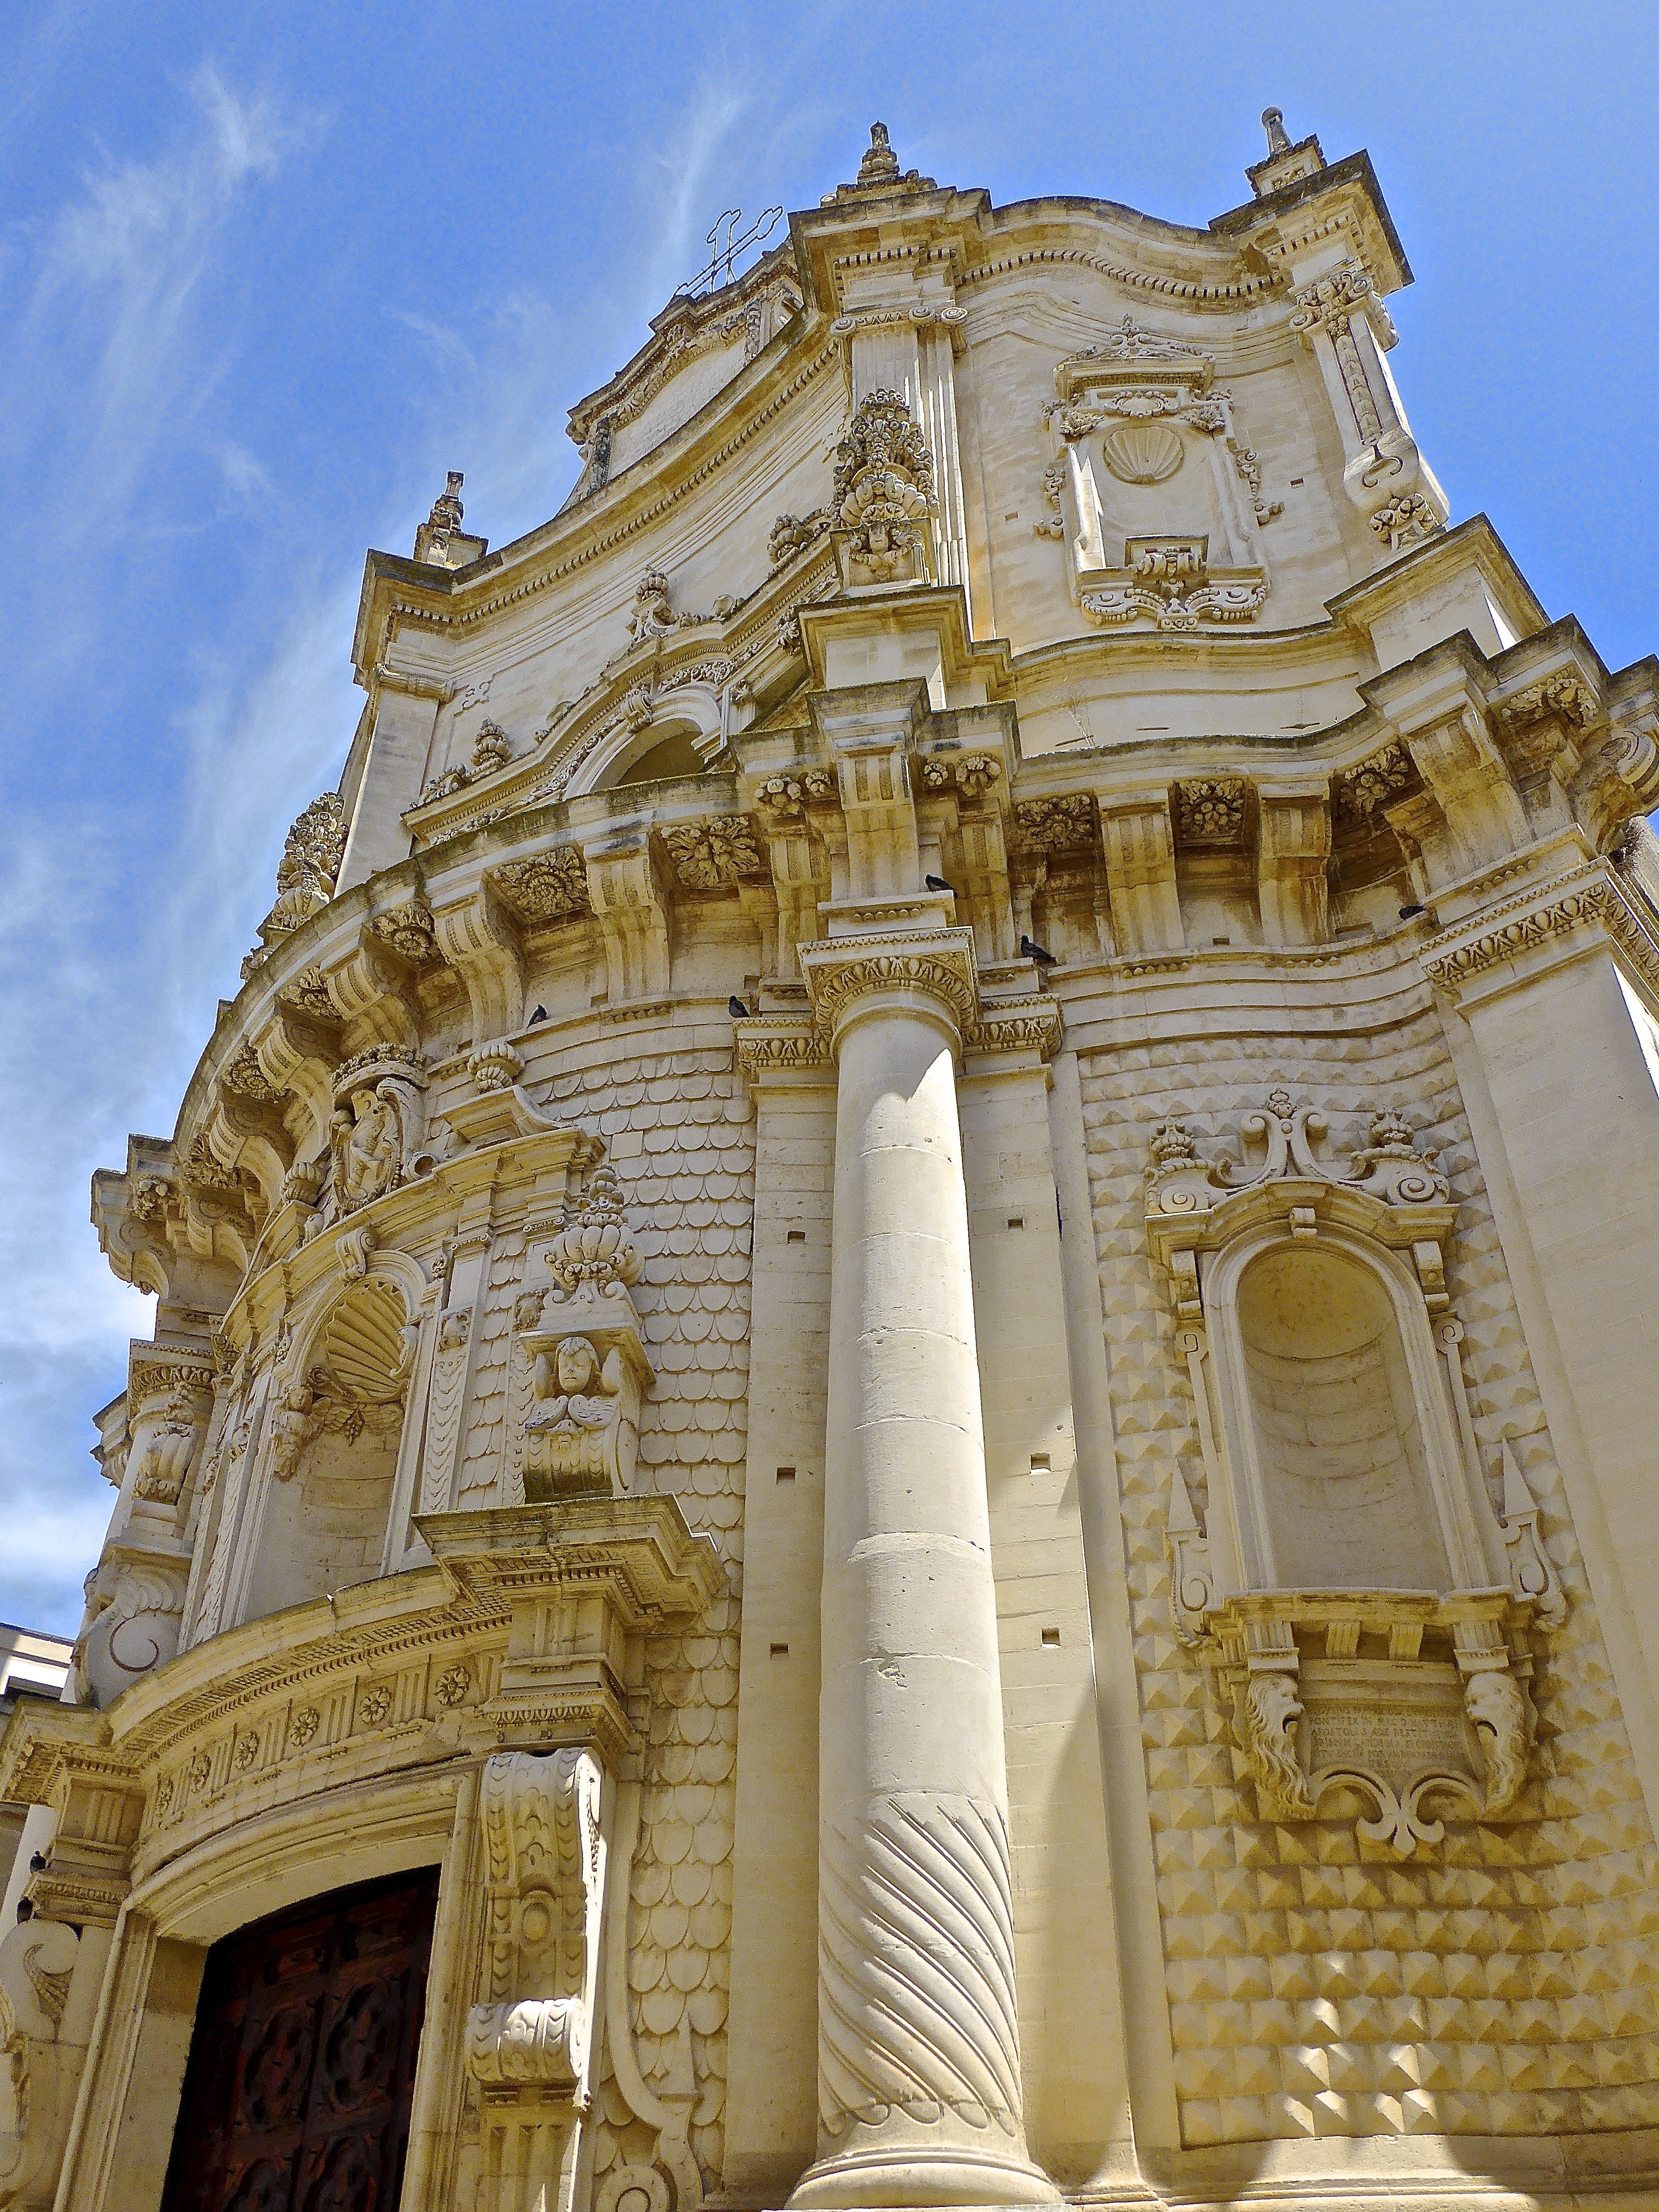
architecture, building, palace, sandstone, monument, column, tower, entrance, landmark, facade, exterior, place of worship, classical, temple, front, less, real estate, hindu temple, historic site, ancient history, ancient roman architecture, byzantine architecture